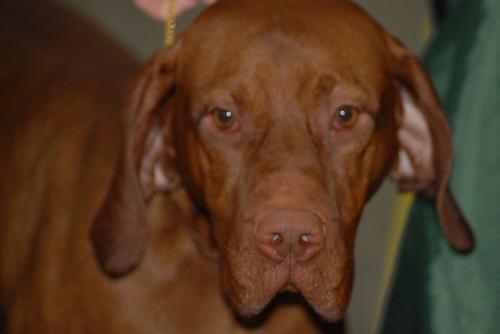
vizsla